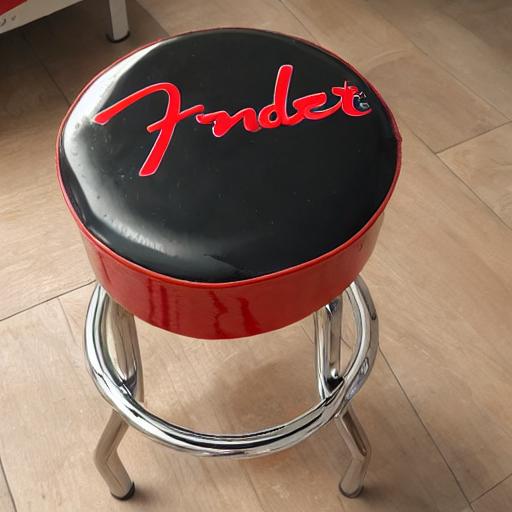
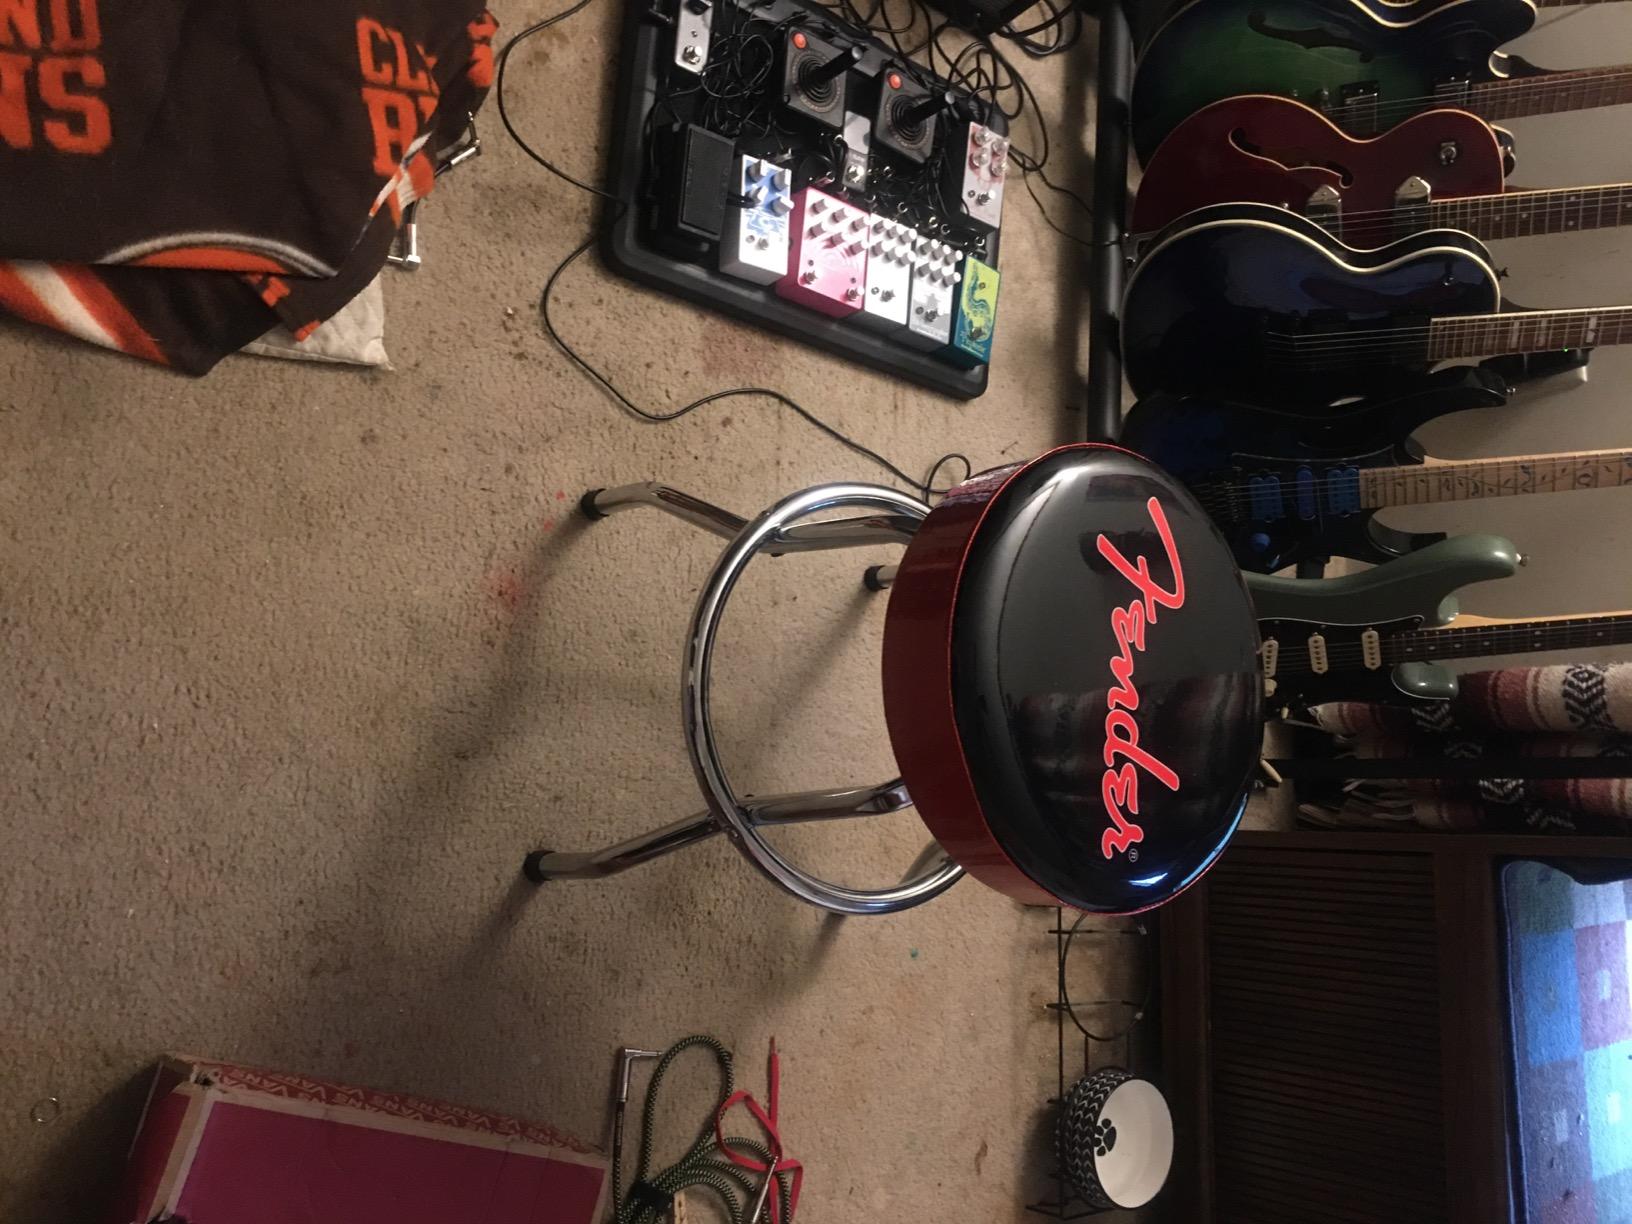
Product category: stool
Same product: no